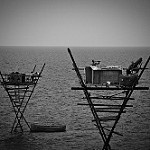
Label: B & W